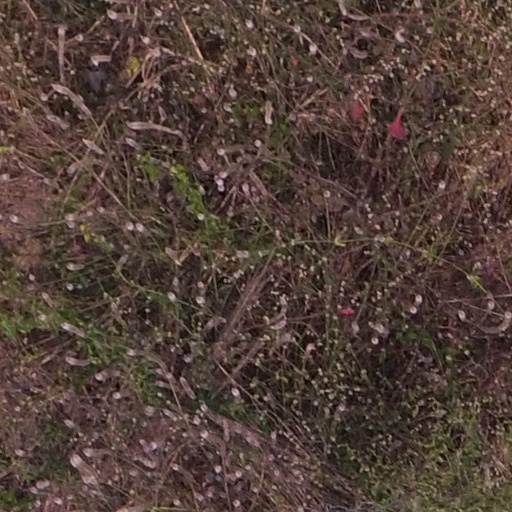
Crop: maize; corn